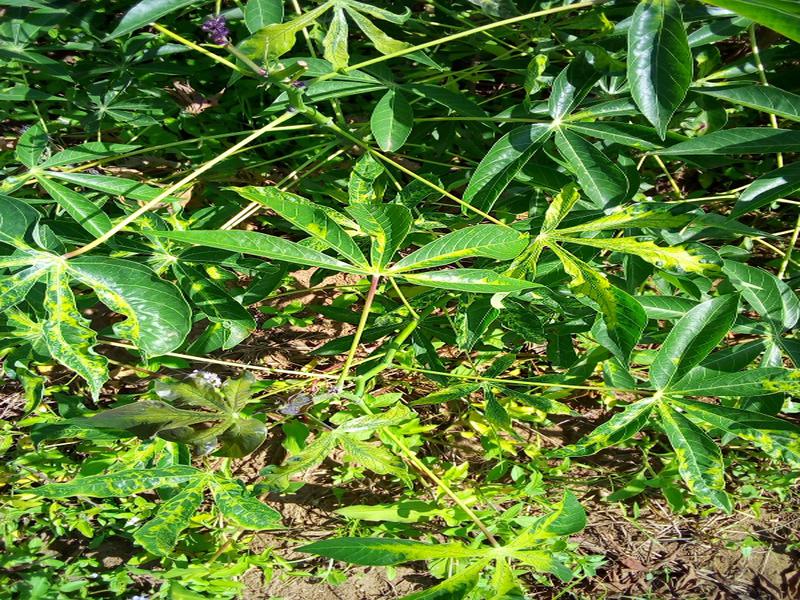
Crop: cassava
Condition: mosaic_disease